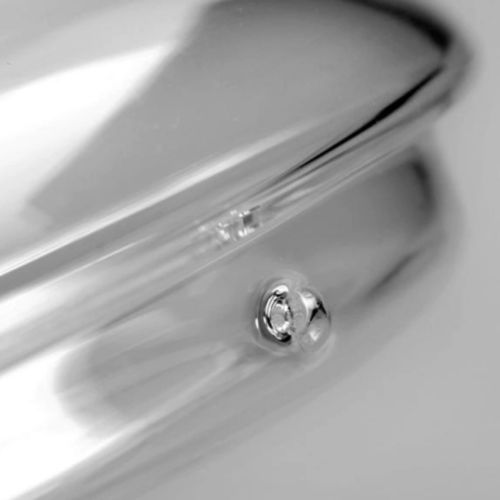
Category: mug